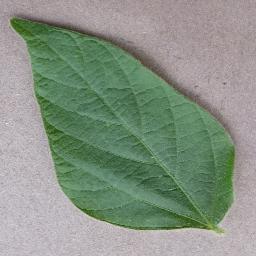
Label: Soybean___healthy